Gwisil Jipsa

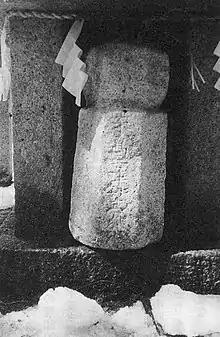
Octagonal tombstone of Jipsa.

Before Jipsa moved to Japan he was a Dalsol (達率, 2nd court rank) in Baekje's 16 rank system. When Paekche fell in 660 his father tried to save the nation by raising an army and proclaiming Buyeo Pung (扶餘豊), the son of the last recognized king of Baekje, King Uija, as the next king under the name King Pungjang (豊璋王). In 663, the Silla–Tang alliance counterattacked, and besieged the restoration movement at the fortress of Juryu Castle (주류성/周留城). Boksin was captured and then executed; his head was salted and pickled.